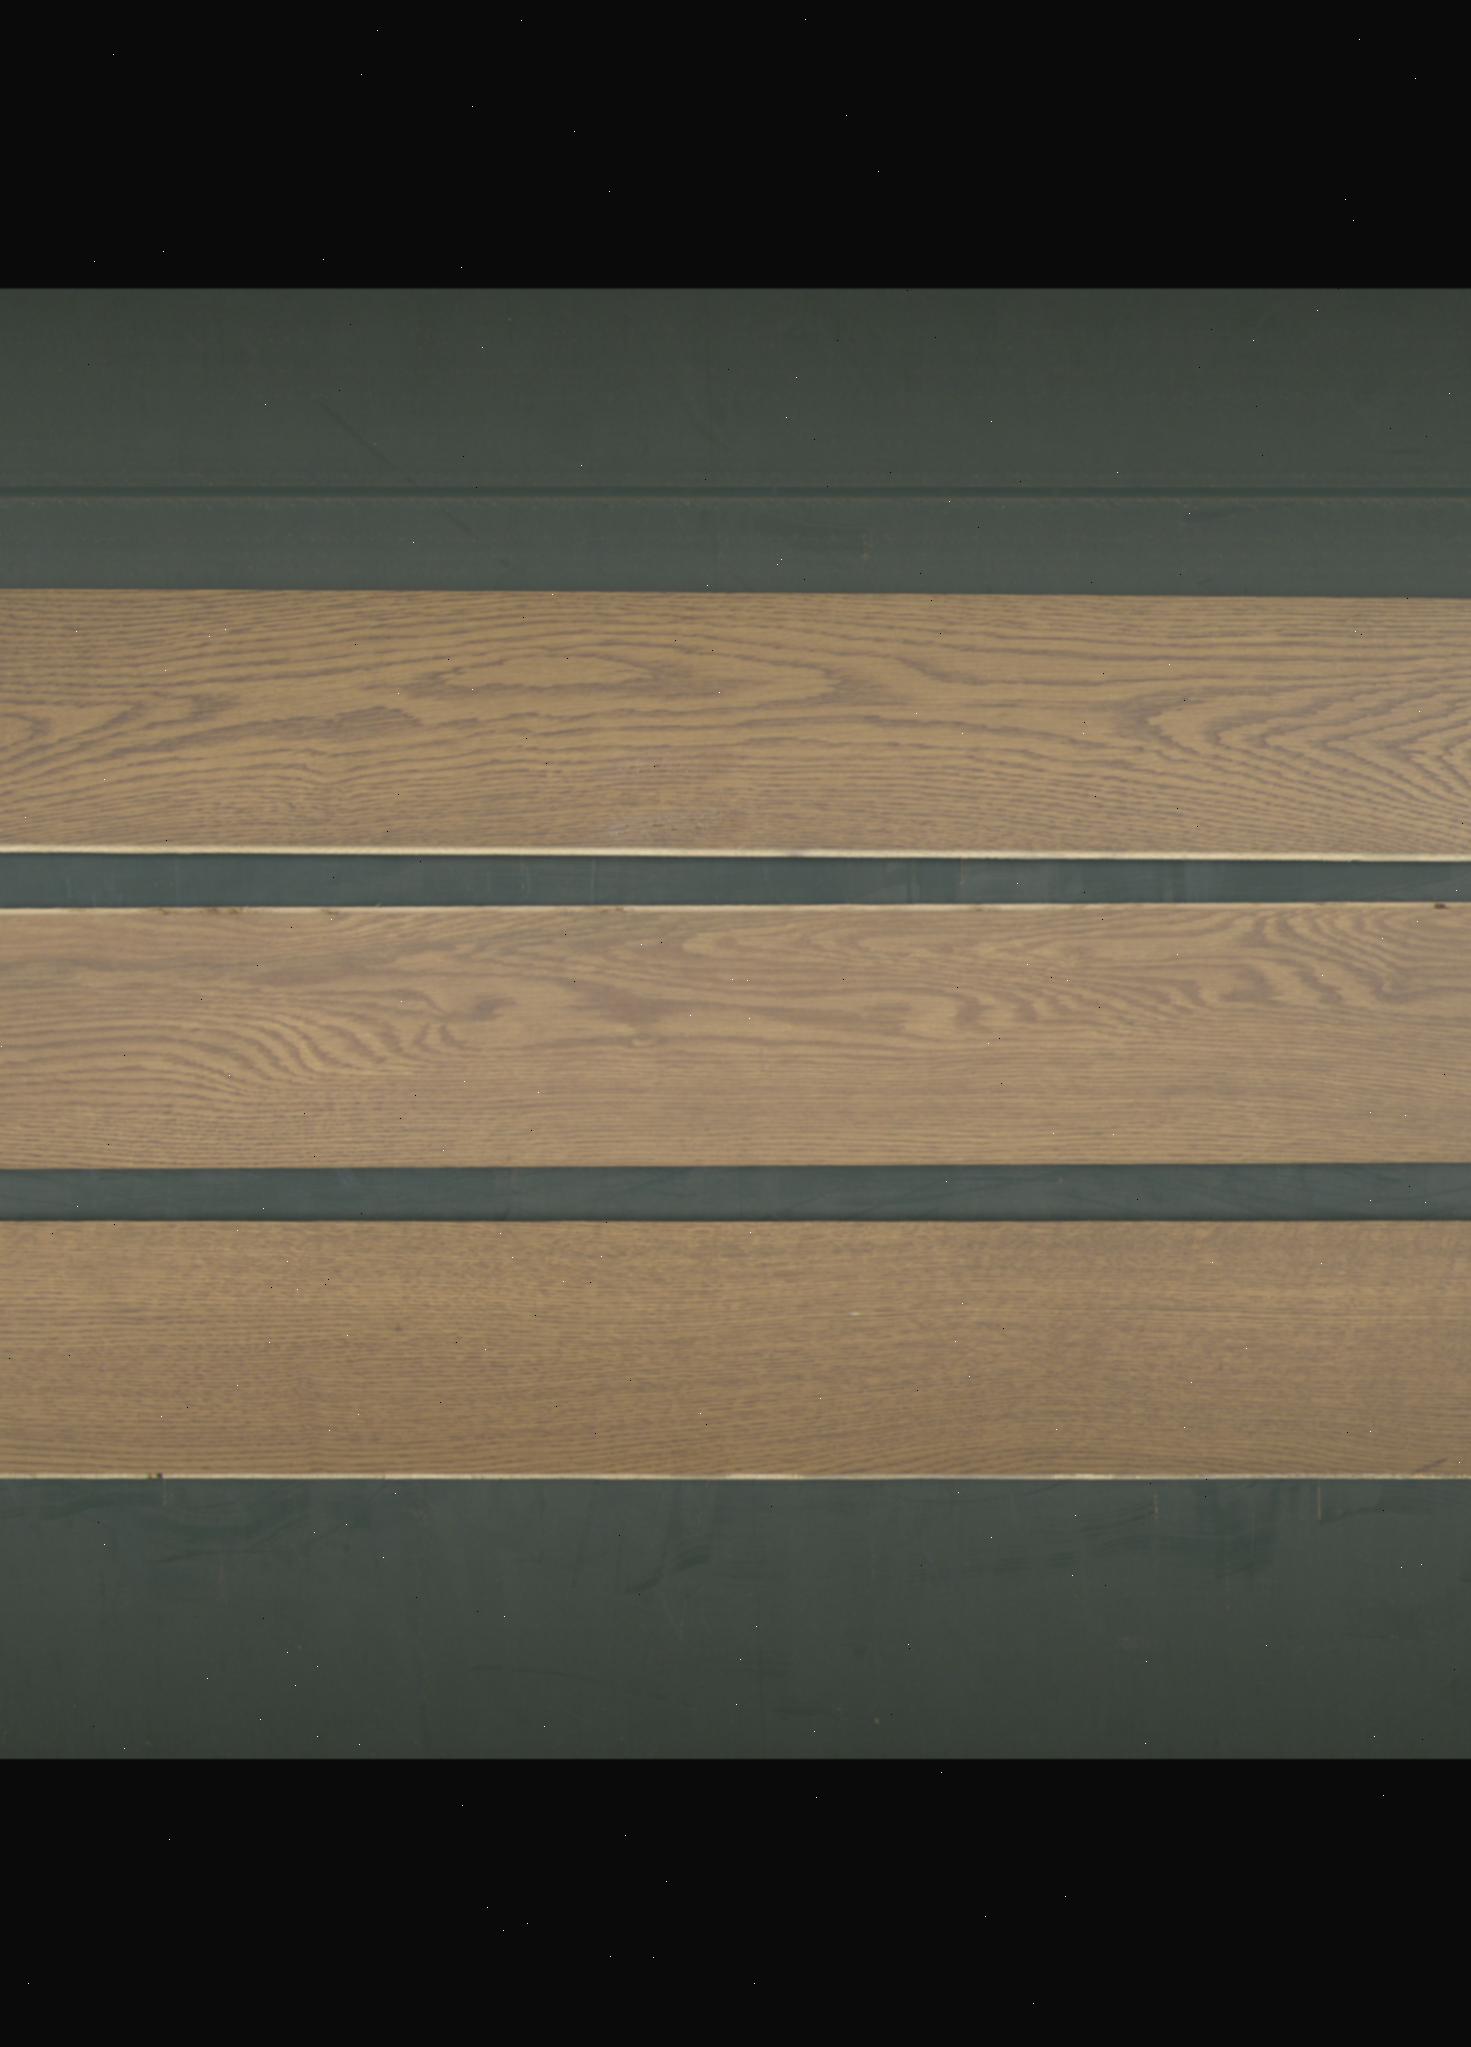
Label: mixers